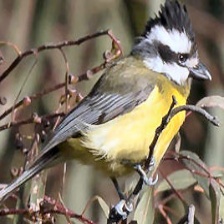
Species: CRESTED SHRIKETIT
Scientific name: FALCUNCULUS FRONTATUS